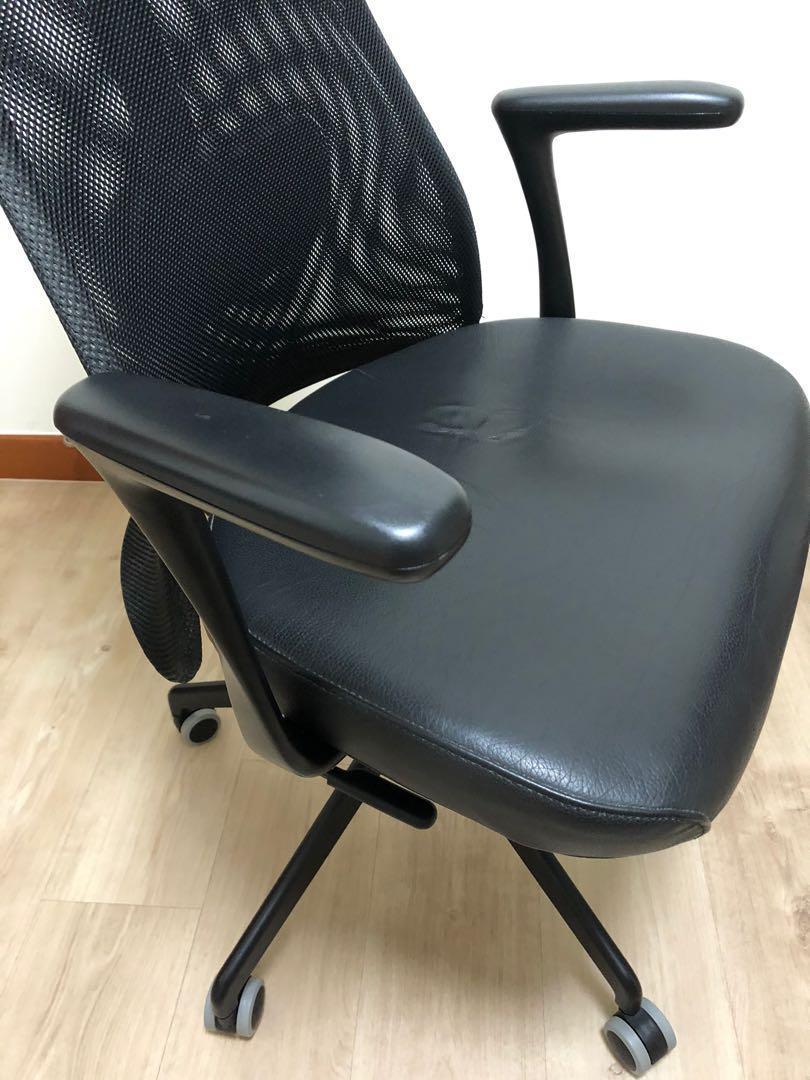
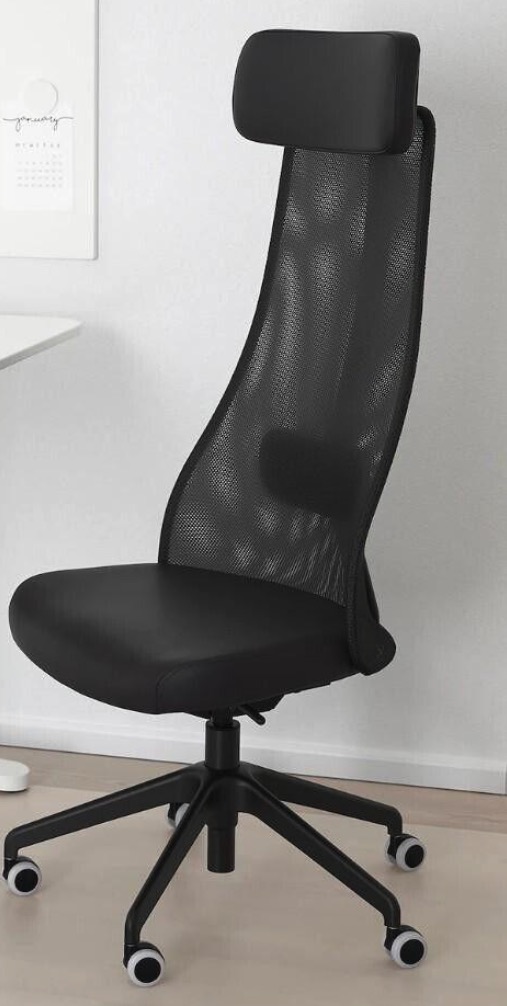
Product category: items_chair
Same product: yes